George Haddock (musician)

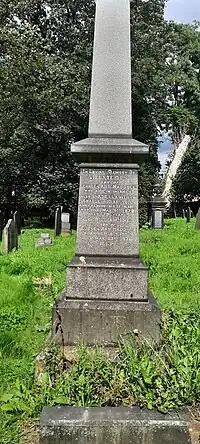
Haddock Family Grave, Beckett Street Cemetery

George first met Henri Vieuxtemps in 1846 when Henri came to Leeds. George enlisted the aid of friends to contact Vieuxtemps in order to play for him during his visit to Leeds. Subsequent to this meeting Vieuxtemps gave George violin lessons. They became close friends with George escorting his wife to all of his London concerts in 1846. Over the years the friendship grew and whenever Vieuxtemps visited Leeds he would stay with George.